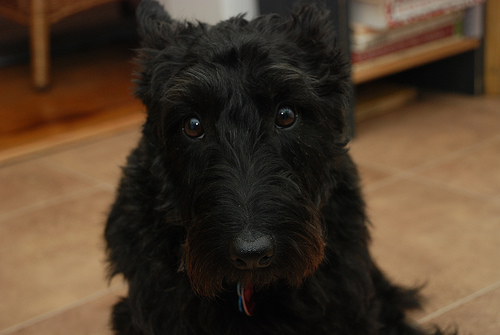
Animal: dog
Breed: scottish terrier